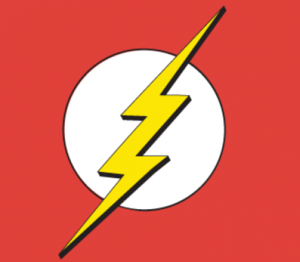
The Flash (tegneseriefigur)
The Flash' superhelt-logo
For alternative betydninger, se The Flash.